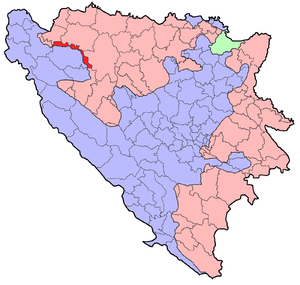
Oštra Luka est une localité et une municipalité de Bosnie-Herzégovine située dans la République serbe de Bosnie. Selon les premiers résultats du recensement bosnien de 2013, la localité intra muros compte 817 habitants et la municipalité 2 997.